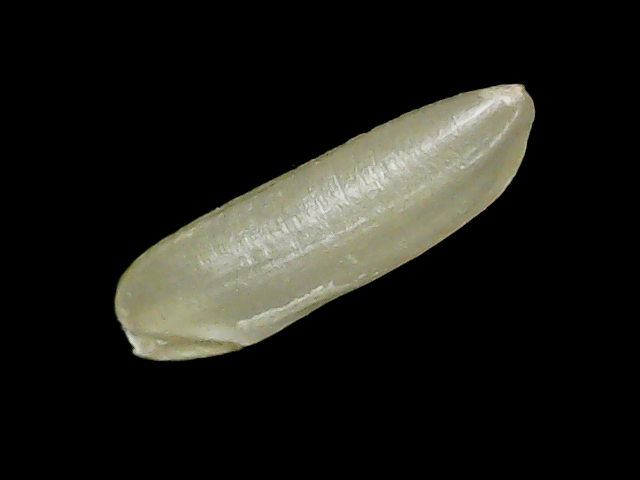
Rice variety: Binadhan26